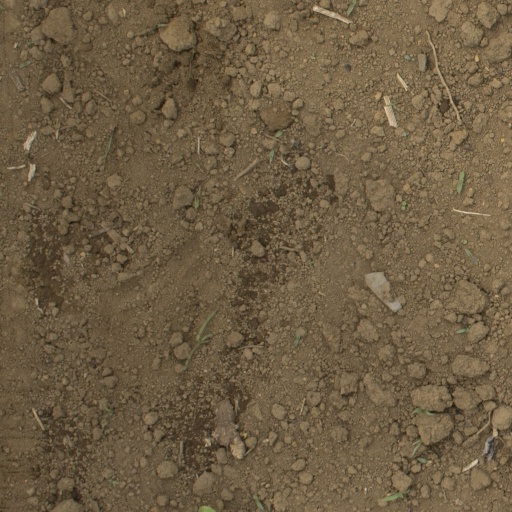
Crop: Jerusalem artichoke